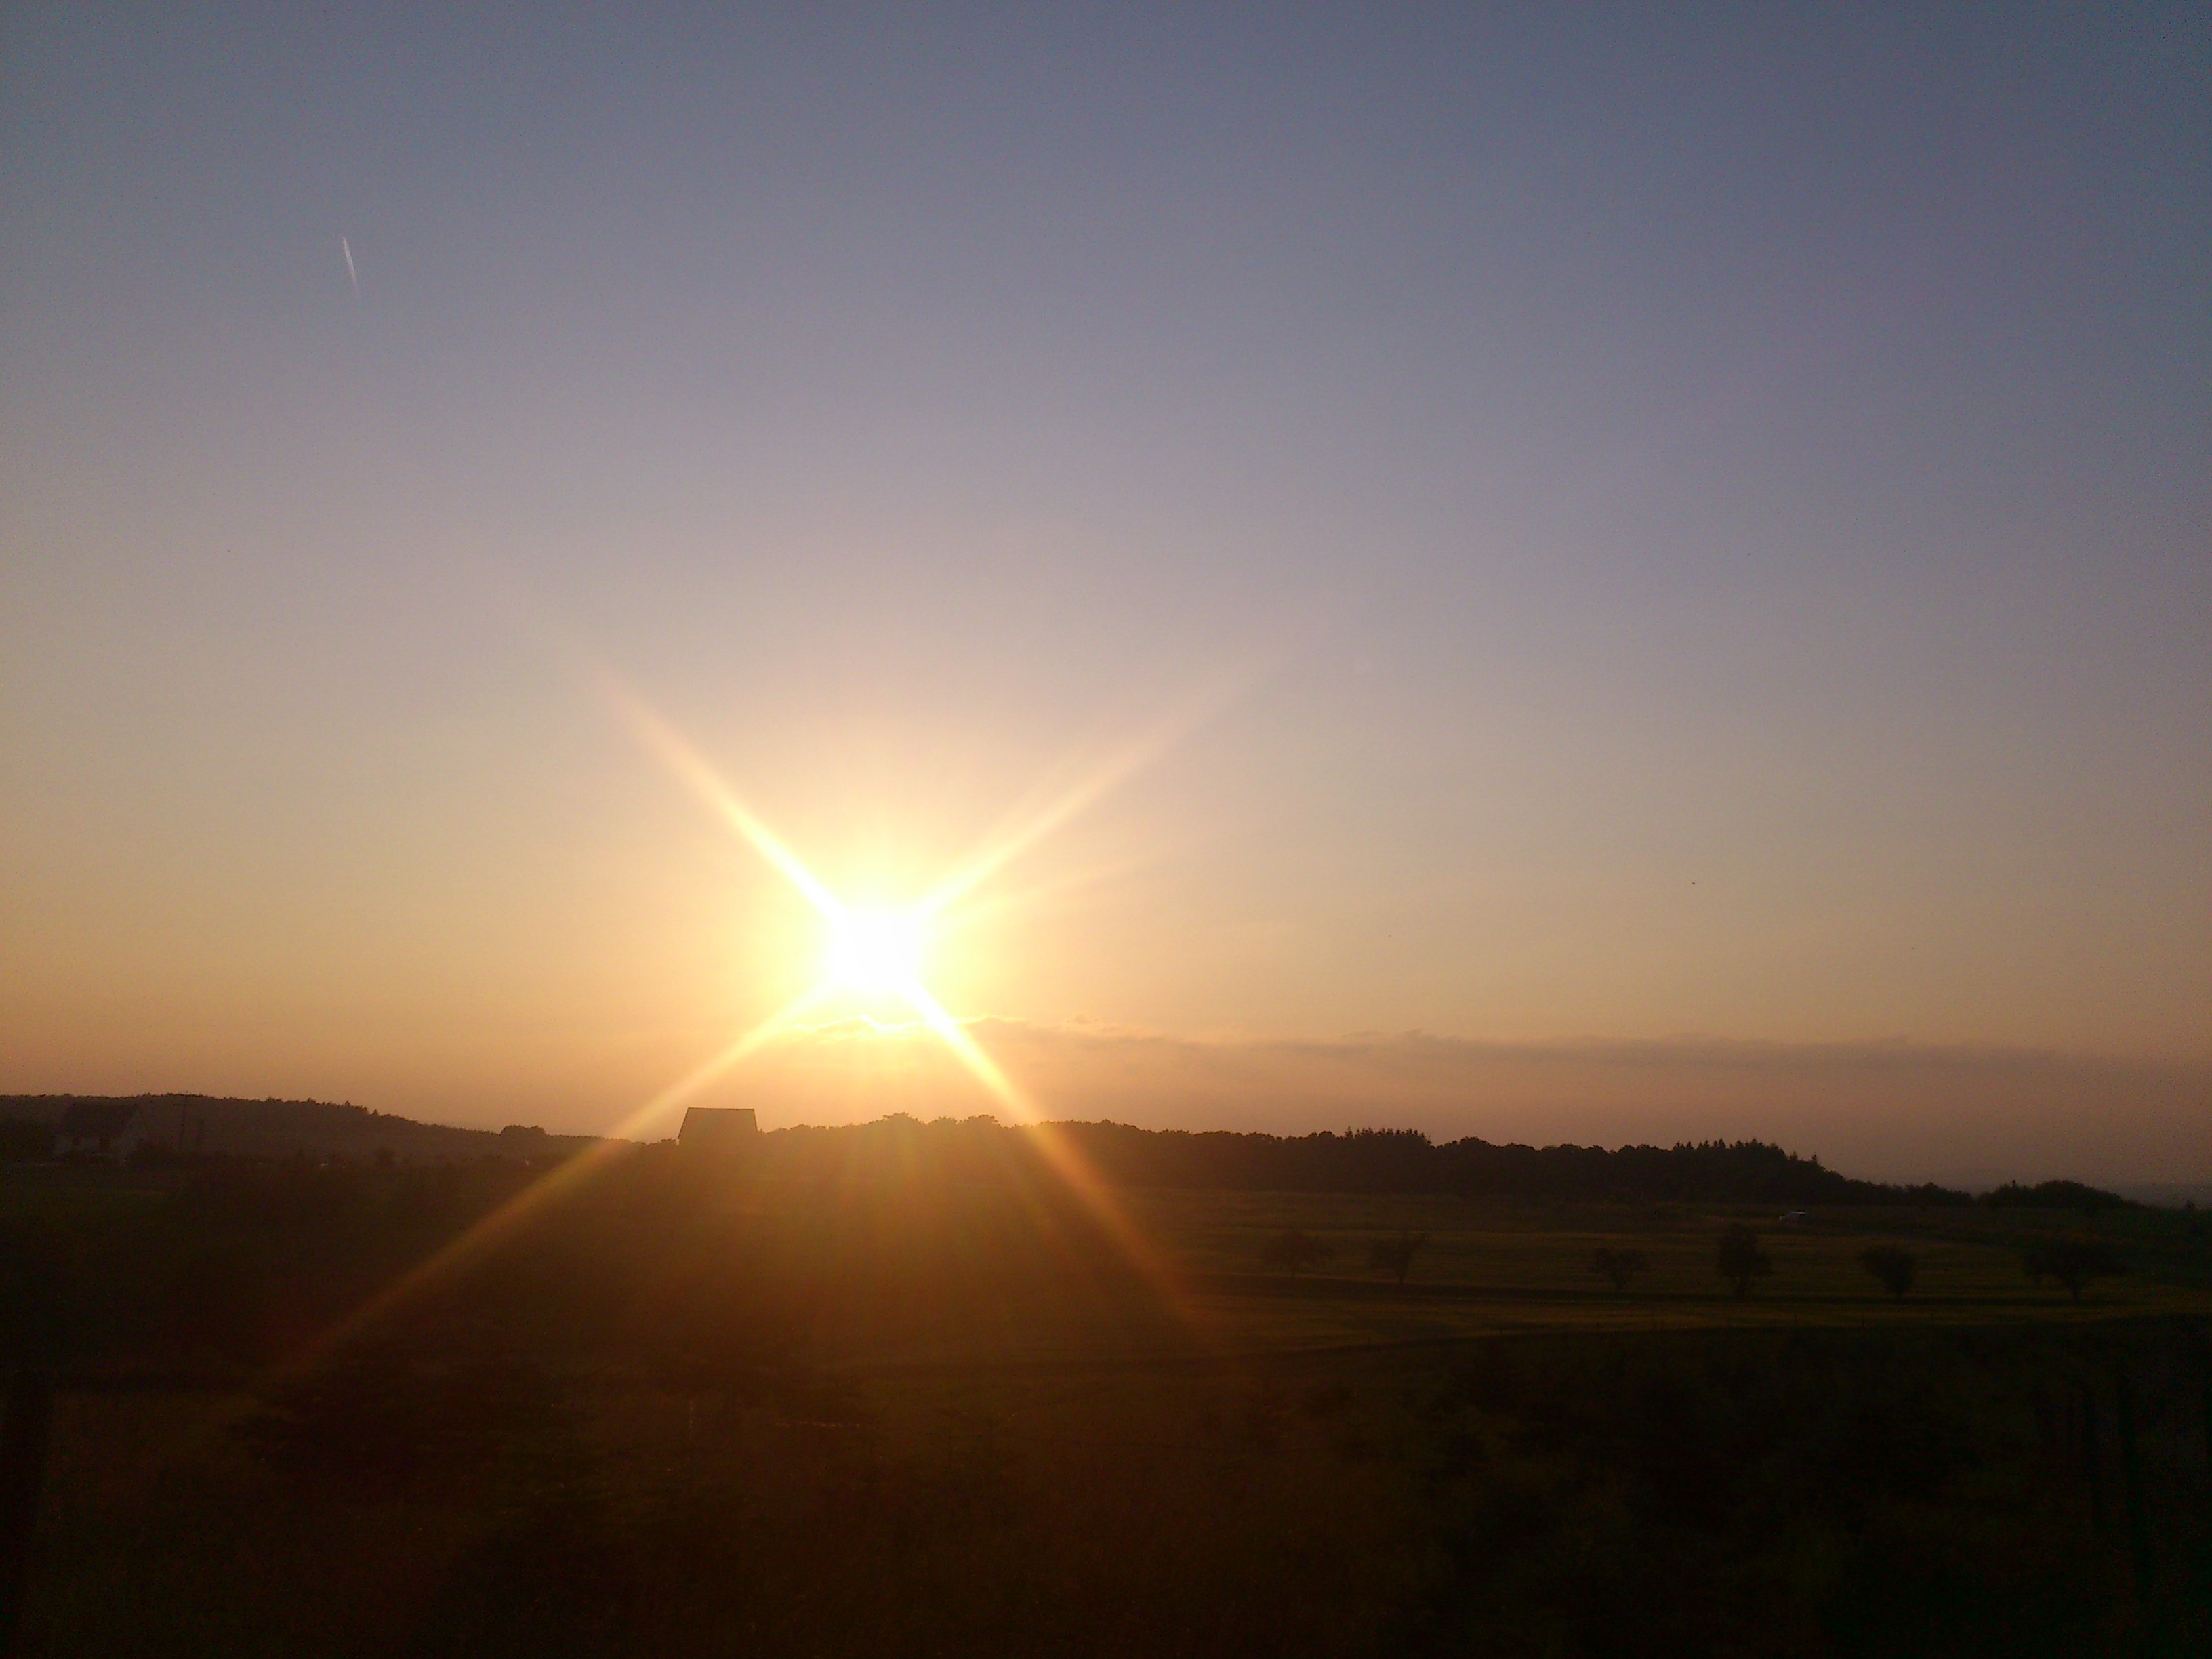
nature, horizon, light, sky, sun, sunrise, sunset, sunlight, morning, hill, dawn, atmosphere, dusk, evening, haze, romance, abendstimmung, afterglow, astronomical object, atmospheric phenomenon, atmosphere of earth